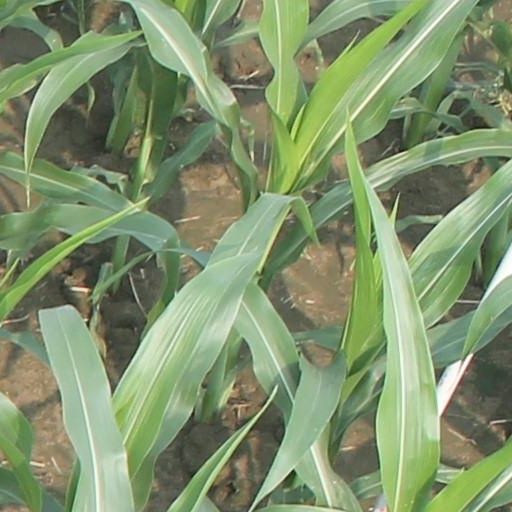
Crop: maize; corn